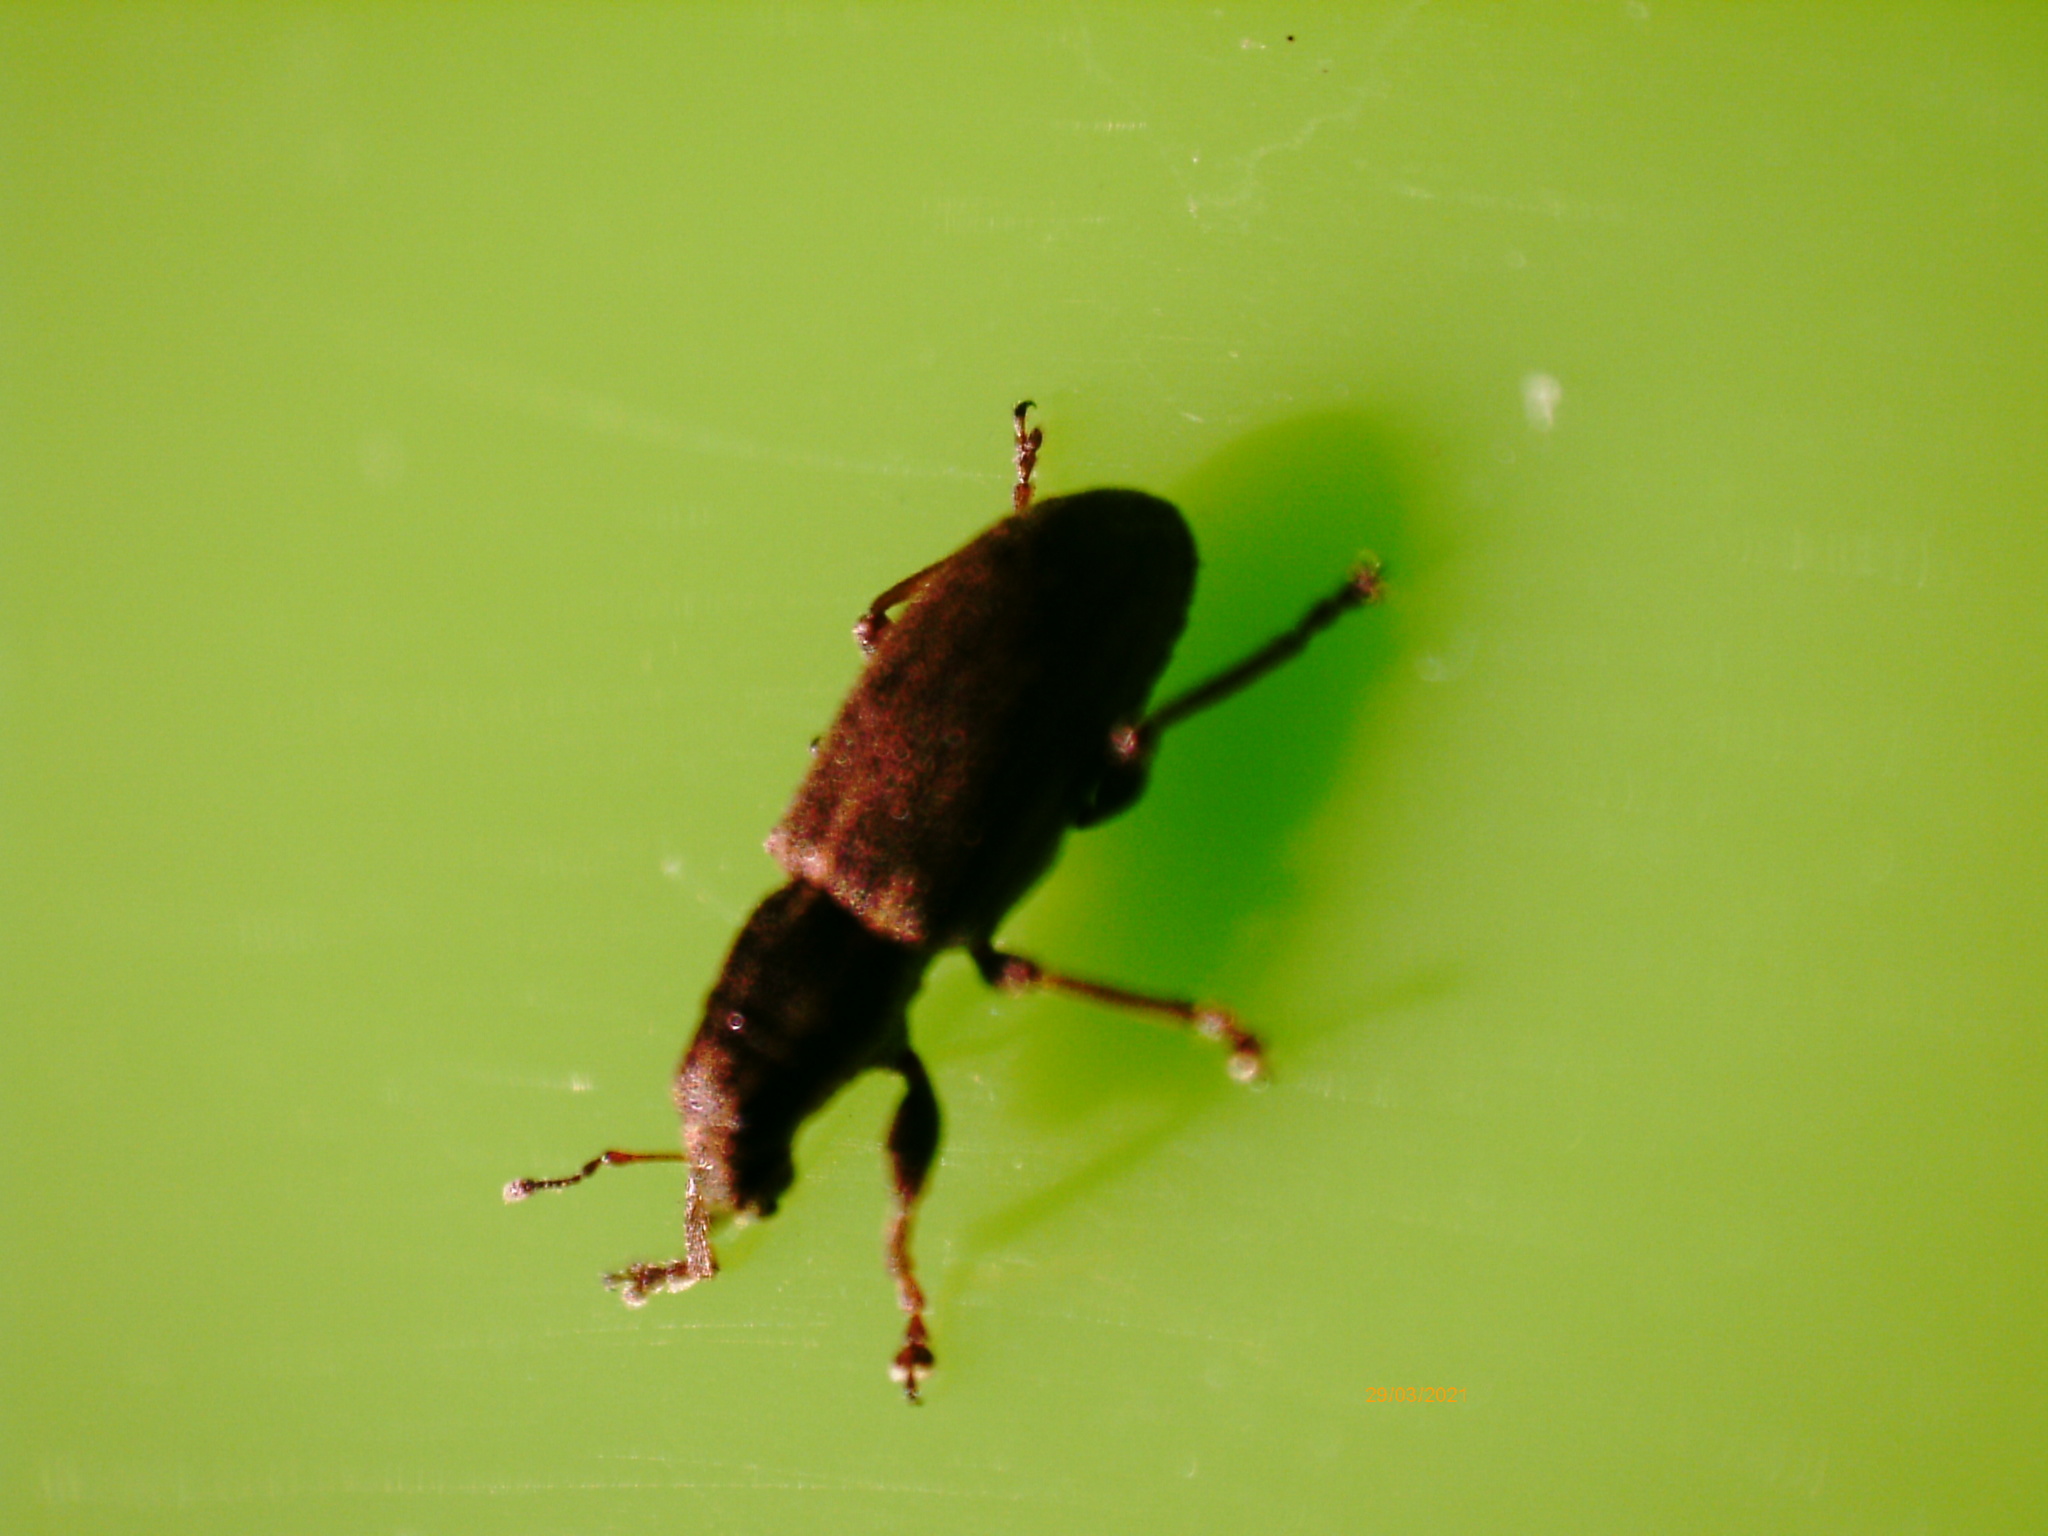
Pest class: pea_leaf_weevil